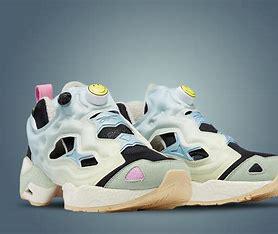
Brand: Reebok
Model: Instapump Fury 95